Abigail Washburn

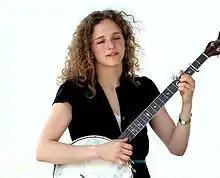
Abby Washburn at Merlefest 2007

Washburn entered the Chris Austin Songwriting Contest at the 2004 MerleFest (a bluegrass music festival in North Carolina), winning second place for her song "Rockabye Dixie", and gaining the attention of the Nettwerk record label.